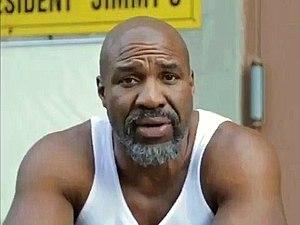
Shannon Briggs est un boxeur américain né le 15 août 1971 à Brooklyn, New York.